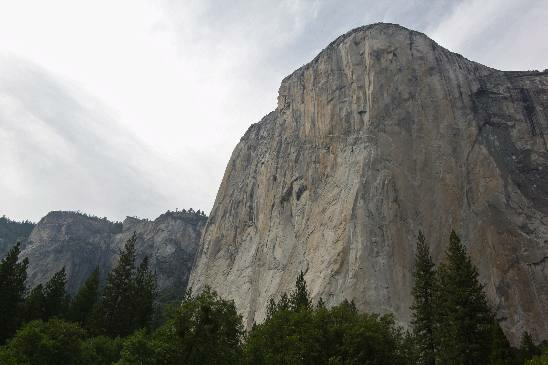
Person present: No